Yngve Larsson

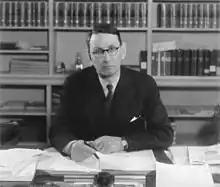
Yngve Larsson in his office at Stockholm City Hall, around 1930s

Gustaf Richard "Yngve" Larsson (December 13, 1881 – December 16, 1977) was a Swedish political scientist, Municipal commissioner ("Borgarråd"), and Member of Parliament. He was an important force in the urban development of Stockholm during the post-war years, and came to be called his century's foremost Swedish "city builder" and Stockholm politician.